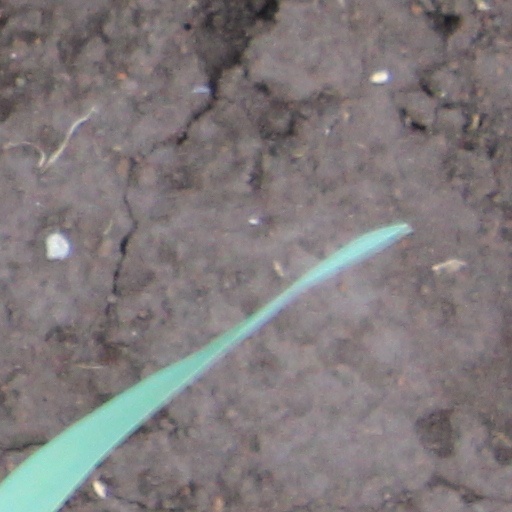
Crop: wheat